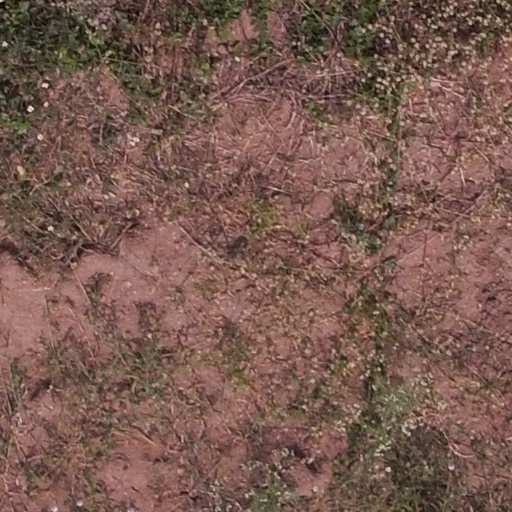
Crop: maize; corn